Beibeilong

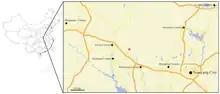
Map locality of HGM 41HIII1219, red star represents the discovery site

During the late 1980s and early 1990s, Chinese farmers excavated and collected a large amount of fossilized dinosaur eggs from Cretaceous strata of the Gaogou Formation in Henan Province, China, many of which were directly embbeded in sediments ("in situ"). Although Chinese authorities tried to regulate the export and illegal sales of newly discovered dinosaur eggs during the early 1990s, many ended up outside the country where they were displayed at rock and gem shows, markets, and stores, instead of being used for paleontological research. While they were kept abroad, many of the blocks containing dinosaur eggs were prepared (cleaned), revealing well preserved embryos in some cases. Among these, a partial specimen block containing a long embryonic oviraptorosaur skeleton with several large eggsdiscovered between December 1992 and early 1993 by farmer Zhang Fengchenbecame well-known to the public and scientific communities.